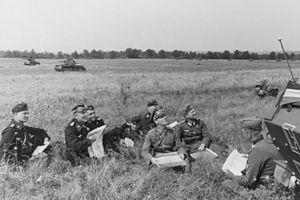
Karl Rothenburg, né le 8 juin 1894 à Fürstenwalde et mort le 28 juin 1941 à Minsk, est un officier allemand de la Wehrmacht qui a servi pendant la Seconde Guerre mondiale.